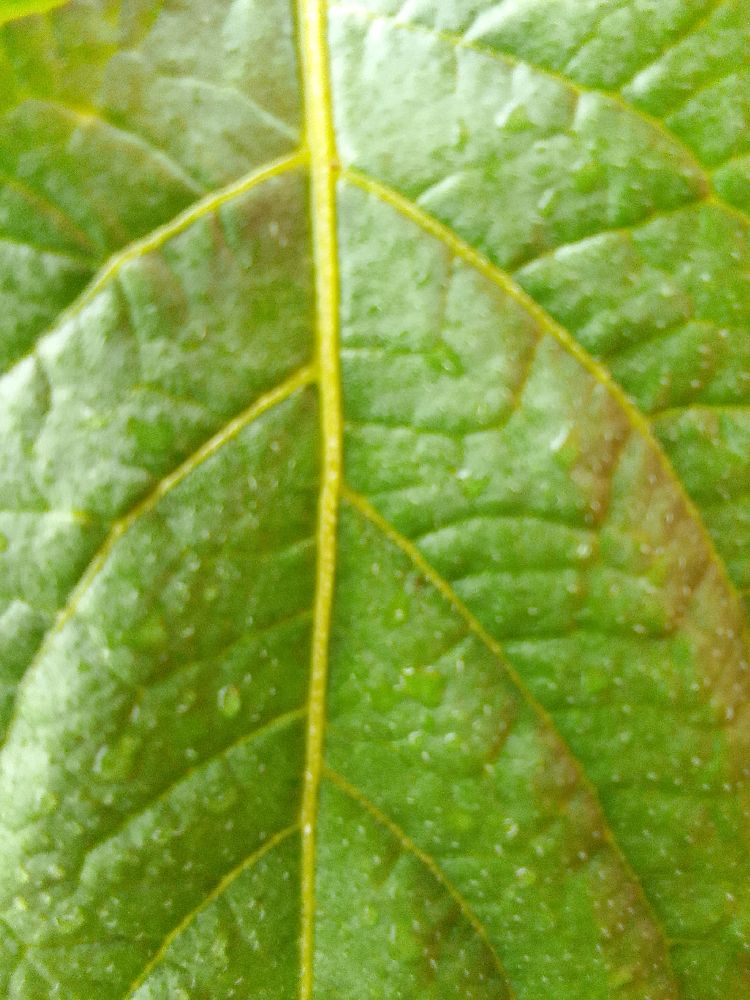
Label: Healthy